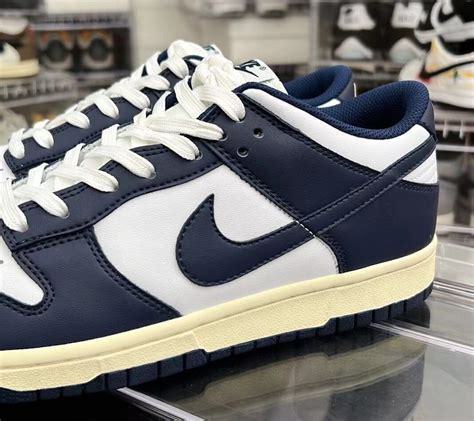
Brand: Nike
Model: Dunk Retro